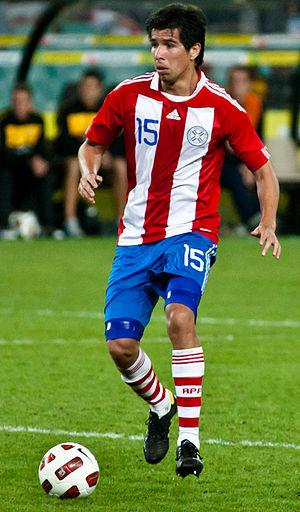
Víctor Javier Cáceres, né le 25 mars 1985 à Asuncion, est un footballeur international paraguayen évoluant au poste de milieu de terrain dans le club d'Al-Rayyan.